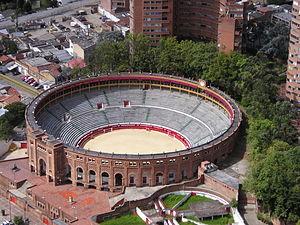
La corrida en Amérique latine s'est implantée dans les pays où l'empreinte espagnole a été la plus ancienne et la plus forte. Au Mexique, où elle a été interdite une seule fois à partir de 1867 jusqu'aux années 1880, se trouvent les plus grandes arènes du monde à Mexico avec 50 000 places, elle a continué à se développer au Venezuela malgré l'interdiction de 1894. Elle est aussi restée très populaire au Pérou avec la feria de Lima et les Arènes d'Acho, en Colombie avec les ferias de Manizales, Cali, Carthagène des Indes et Bogota, en Équateur avec les ferias de Quito et Riobamba.
Les arènes de Santamaría sont des arènes pour corrida, situées à Bogota en Colombie.
Bogota, anciennement Santa Fe de Bogotá Distrito Capital, est la capitale de la Colombie et également celle du département de Cundinamarca. Elle a été fondée le 6 août 1538 par le conquistador espagnol Gonzalo Jiménez de Quesada. Suivant l’organisation d’un district capital unitaire et décentralisé, Bogota jouit d'une autonomie lui permettant la gestion de ses intérêts dans les limites imposées par la Constitution et la loi. Composée de 20 districts, elle est la métropole incontestée du pays aux points de vue administratif, économique et politique.
La culture de la Colombie, pays d'Amérique du Sud, façades atlantique et pacifique, désigne d'abord les pratiques culturelles observables de ses habitants.